Pauson–Khand reaction

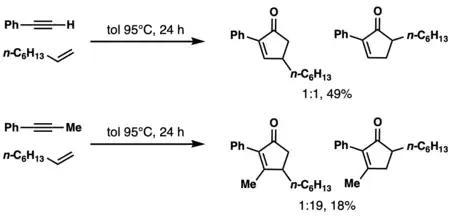
The PK reaction has poor regioselectivity with monosubstituted alkenes. Phenylacetylene and 1-octene produce at least 4 isomeric products. ("tol" = toluene)

For mono-substituted alkenes, alkyne substituents typically direct: larger groups prefer the C position, and electron-withdrawing groups prefer the C position.